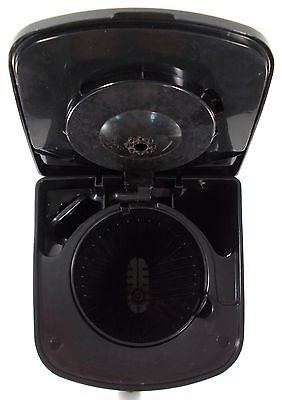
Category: coffee maker